Anders Lange

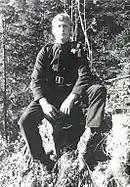
Anders Lange in the Royal Guards in 1924.

Anders Sigurd Lange was born in Nordstrand, Aker (now a part of Oslo) to doctor Alf Lange (1869–1929) and Anna Elisabeth Svensson (1873–1955). He had two older siblings, Alexander and Karen. Although he was born in Aker, the family moved to Foss in Bjelland when he was only six weeks old, owing to his father being appointed district physician for a region consisting of Bjelland, Grindheim and Åseral. The Lange family was originally from Holstein and Denmark, and included several prominent public officials, priests, doctors and businessmen. Lange lived in Foss for his first seven years. Lange's parents were divorced in 1911, and Anna Elisabeth moved to Bergen with her three children. They lived in humble conditions in a guest house in Fjøsanger for the first two to three years. The family thereafter moved to Kristiania (now named Oslo), settling in Skillebekk.